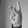
ASL letter: K